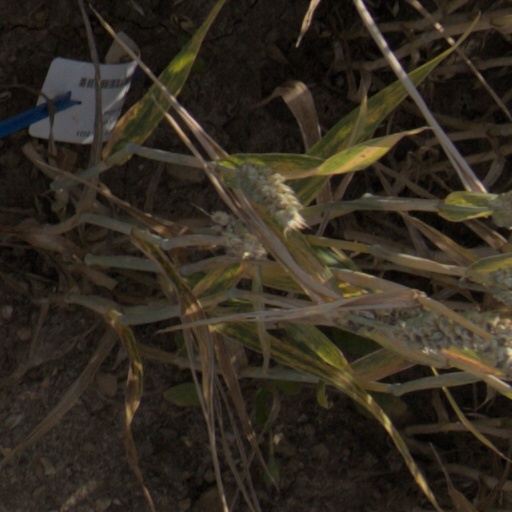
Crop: wheat